Polonia Bydgoszcz

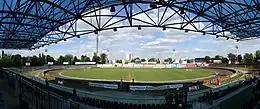
Stadion Miejski im. Józefa Piłsudskiego

The stadium is located on "ulica Sportowa 2" ("Sports Street"). It contains 20,000 seats. The track is 348 metres long and has a granite surface. The track record was made by Tomasz Gollob (60.11 sec on 20 June 1999).